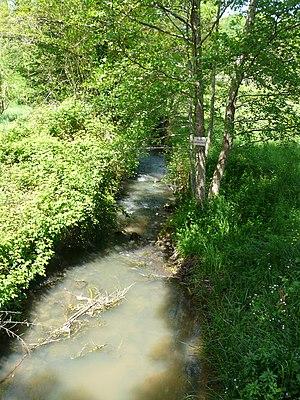
La Couze en contrebas du village de Montferrand-du-Périgord, Dordogne, France. Vue prise vers l'aval.
Montferrand-du-Périgord est une commune française située dans le département de la Dordogne en région Nouvelle-Aquitaine. Limitrophe du site préhistorique de Combe-Capelle, elle bénéficie d'un riche patrimoine, en particulier son église Saint-Christophe.